Pope Honorius II

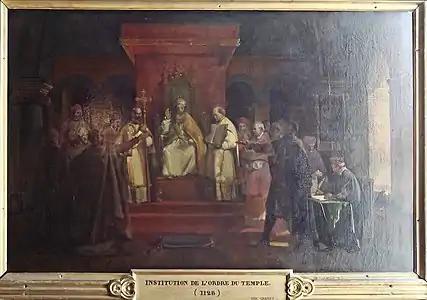
19th century depiction of Pope Honorius II granting official recognition to the Knights Templar

In 1119, a new religious order had been established by some French noblemen. Called the Knights Templar, they were to protect Christian pilgrims entering the Holy Land and to defend the conquests of the Crusades. However, by the pontificate of Honorius II, they had not yet received any official sanction from the papacy. To rectify this situation, some members of the order appeared before the Council of Troyes in 1129, where the Council expressed its approval of the order and commissioned Bernard of Clairvaux to draw up the order's rules, which now included vows of poverty, chastity and obedience. The order and the rules were subsequently approved by Honorius.